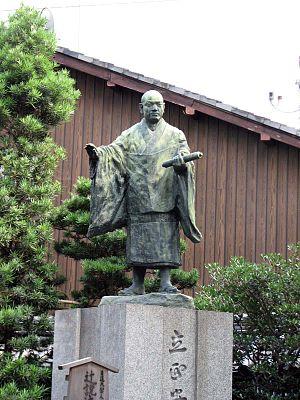
Le bouddhisme de Nichiren est une branche du bouddhisme japonais. Il est fondé sur les recherches et l'enseignement de Nichiren, moine bouddhiste et érudit du XIIIᵉ siècle.
Nichiren est un film japonais de Noboru Nakamura sorti en 1979.
Nichiren Daishōnin, Nichiren Shōnin ou simplement, Nichiren est un moine bouddhiste japonais de l’époque de Kamakura au XIIIᵉ siècle, qui fonde la Nichiren Shū, nouvelle école du bouddhisme mahayana, le 28 avril 1253.